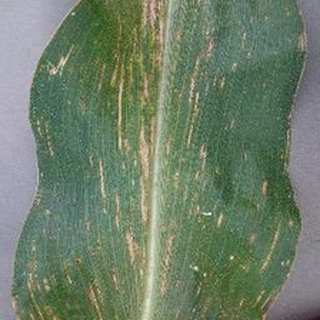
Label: corn_gray_leaf_spot